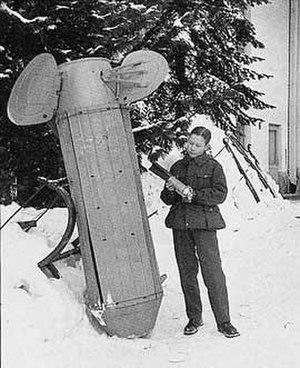
Une arme à sous-munitions, également appelée bombe à sous-munitions, ou roquette à sous-munitions, est un conteneur transportant de nombreux autres projectiles explosifs, de taille plus réduite, dites « sous-munitions ». Cette munition « anti-matériel » ou « anti-personnel » permet de traiter des surfaces étendues en demandant moins de munitions que les munitions classiques.
La guerre d'Hiver, connue également sous le nom de guerre soviéto-finlandaise ou guerre russo-finlandaise, éclate pendant la Seconde Guerre mondiale, le 30 novembre 1939 avec l'invasion de la Finlande par l'Union soviétique, peu de temps après l'échec des négociations engagées par les Soviétiques avec les Finlandais visant à créer une zone tampon pour protéger la ville de Leningrad, très proche de la frontière, d'une éventuelle attaque de l'Allemagne nazie — la Finlande étant dans la sphère d'influence soviétique selon les clauses secrètes du pacte germano-soviétique.
"La RRAB-3, surnommée ""panier à pain de Molotov"" est une bombe de fabrication soviétique. Bombe largable, elle combine une importante charge explosive classique avec une grappe de bombes incendiaires.